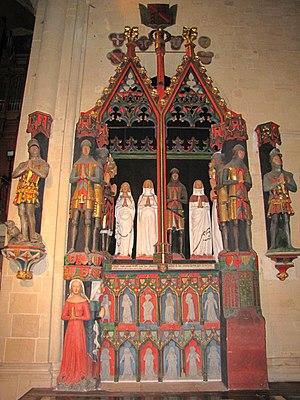
Cénotaphe des comtes de Neuchâtel
Neuchâtel est une ville de Suisse, chef-lieu du canton de Neuchâtel et de l'ancien district de Neuchâtel. Située dans la région Littoral au bord du lac de Neuchâtel, sur le flanc sud du massif du Jura, elle fait face à la chaîne des Alpes.
La collégiale protestante Notre-Dame de Neuchâtel est un édifice religieux du XIIᵉ siècle qui se situe sur la colline du château de Neuchâtel en Suisse. Elle surplombe la ville de Neuchâtel.